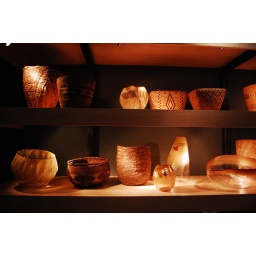
his glass basket series- inspired by northwest coast indian baskets